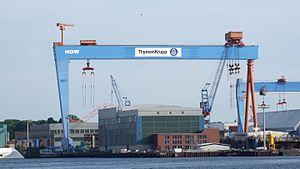
Howaldtswerke-Deutsche Werft, souvent abrégé HDW, est une entreprise de construction navale allemande basée à Kiel.